Tilden School for Teaching Health

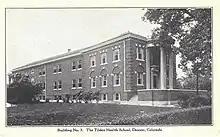
Clinical Building - Tilden School of Health, Denver, Colorado c. 1924

The Clinical Building is located at 3289 Grove Street and was also designed by Harry W. J. Edbrooke and erected by the Kirchhof Construction Company in 1923. The classical revival style building was never equipped or furnished for clinical use and patients never lived there. It did house Arthur Vos and his family on the second floor when Vos operated the School from 1924 to 1931.